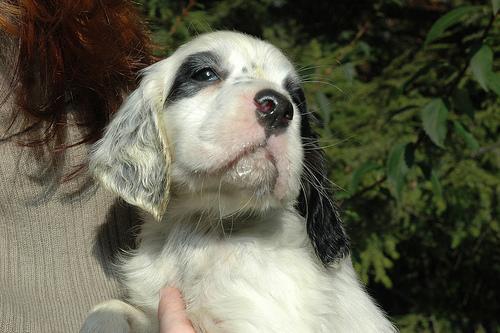
English_setter